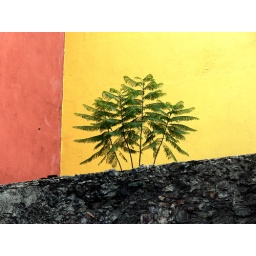
tree in wall